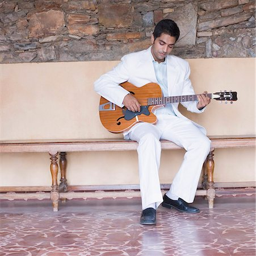
young man sitting on a bench and playing a code